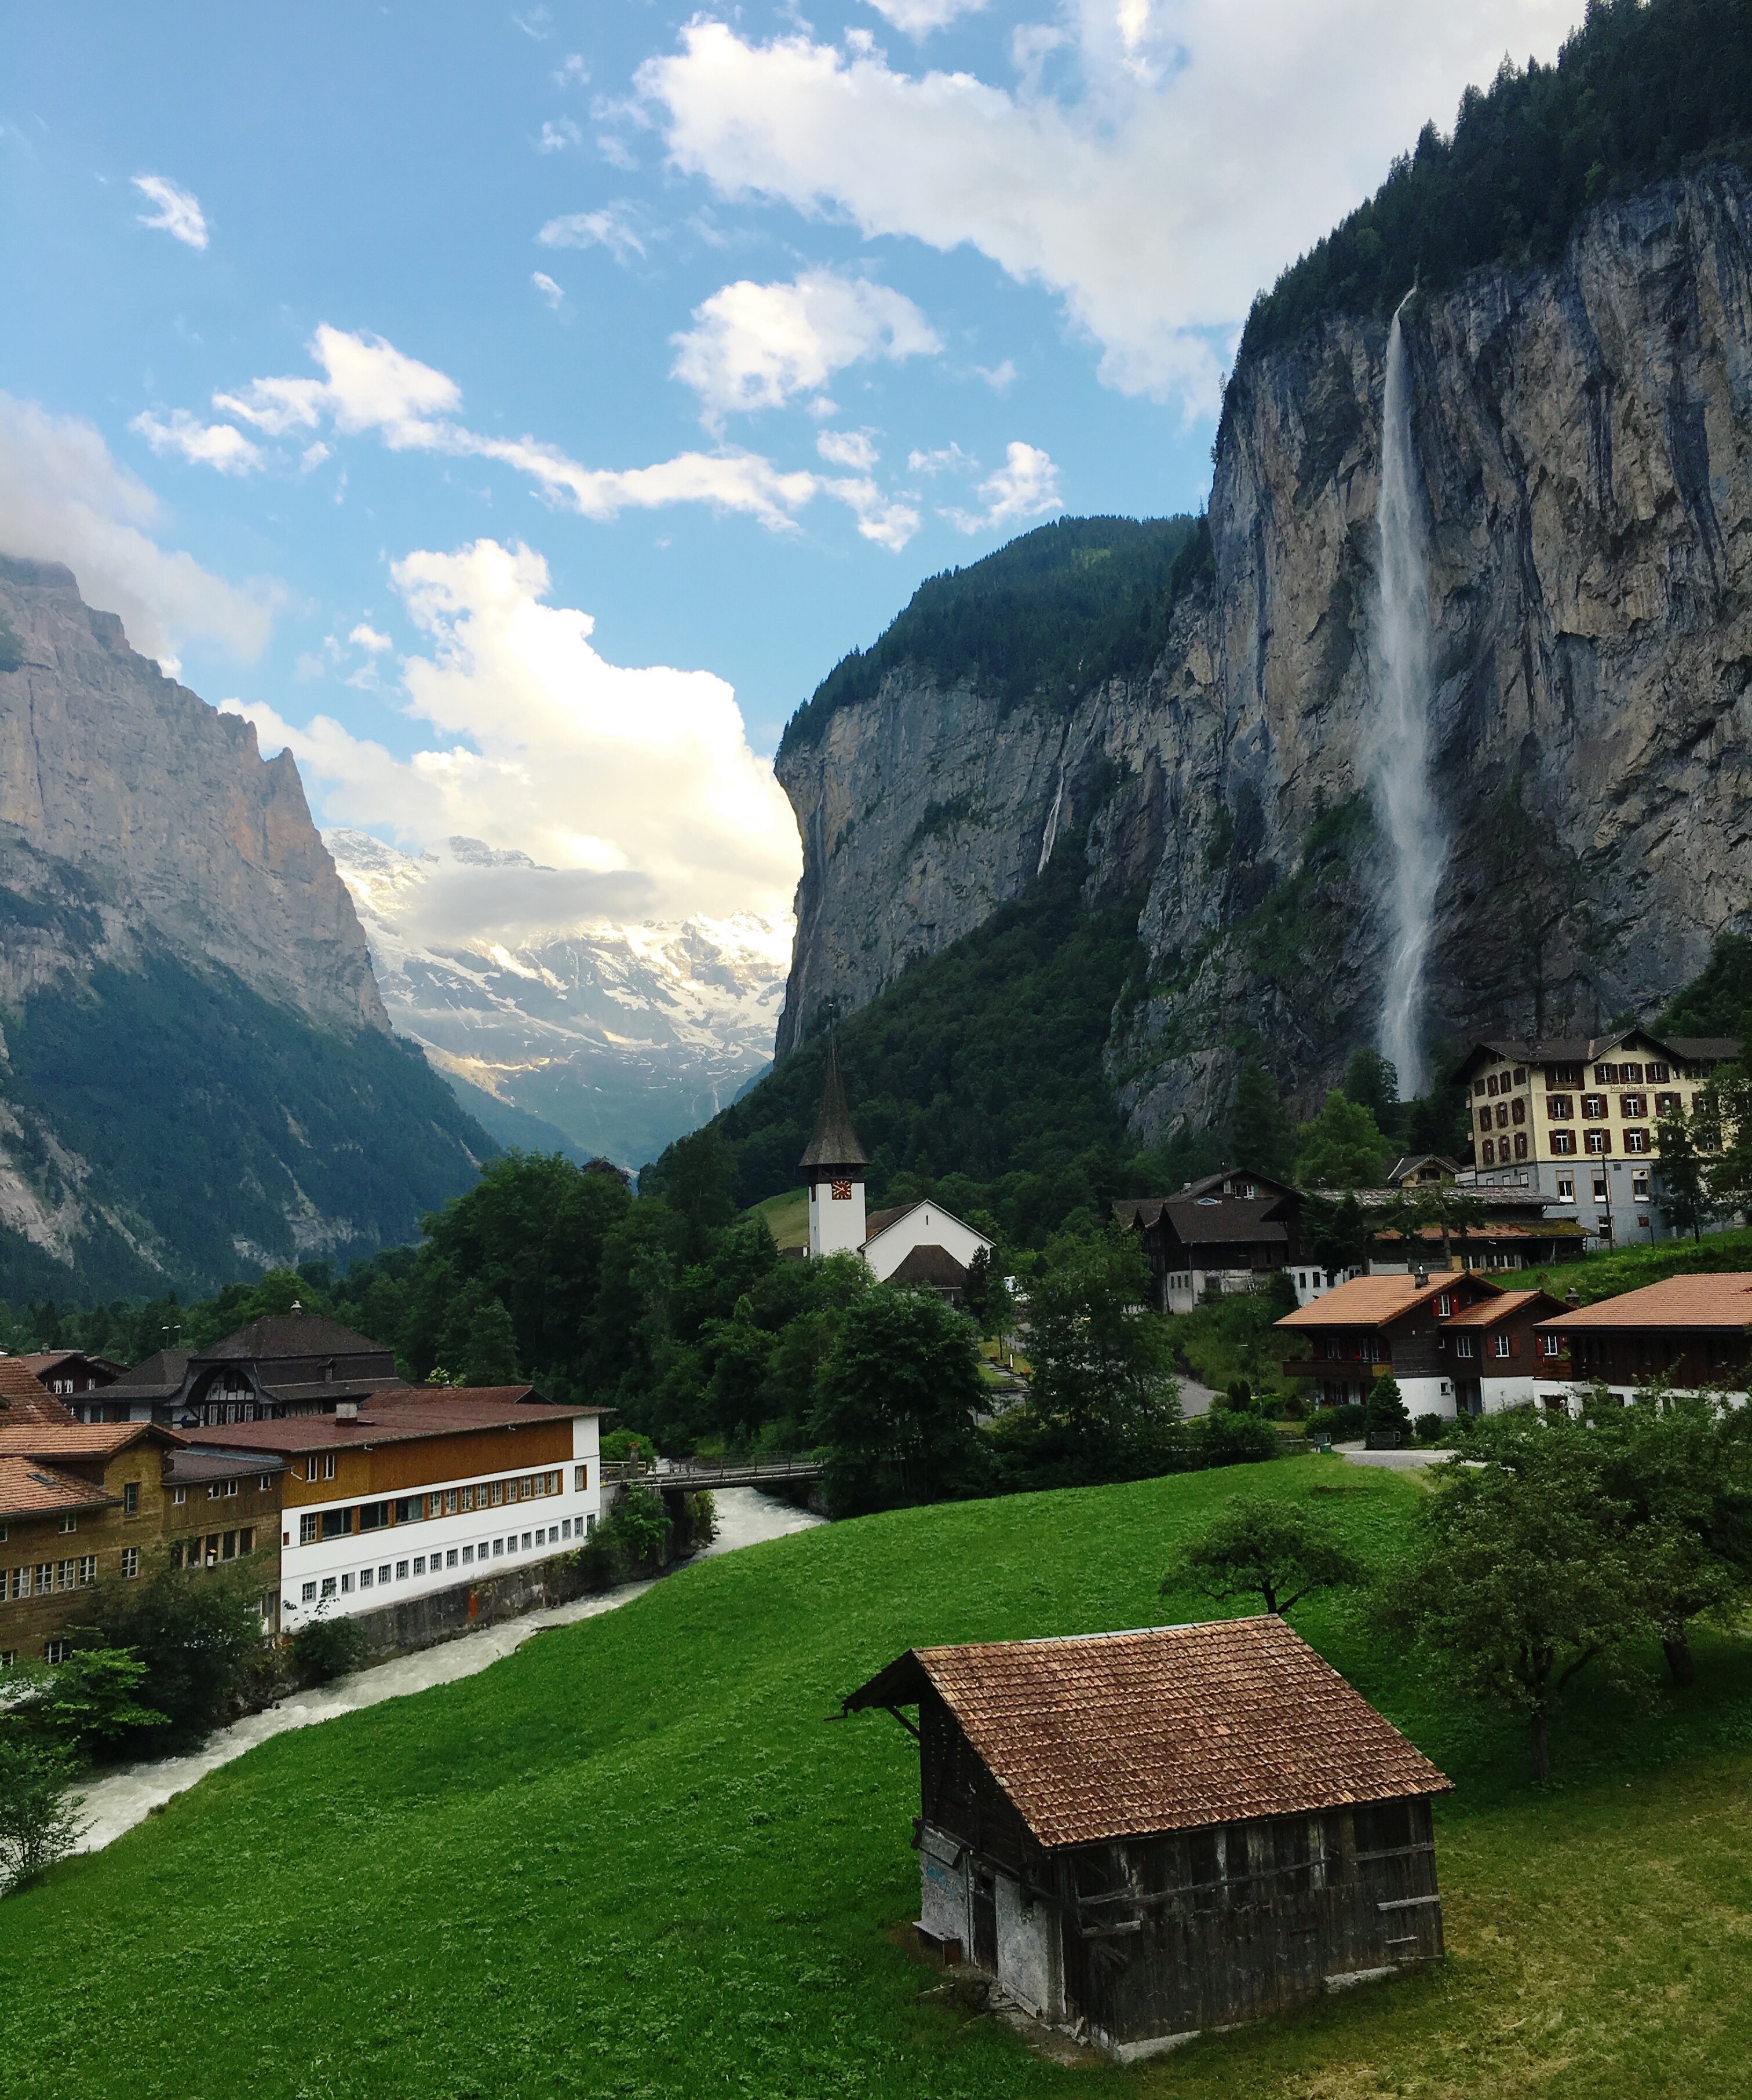
mountain, valley, mountain range, vacation, village, cliff, fjord, tourism, terrain, alps, monastery, landform, geographical feature, mountainous landforms